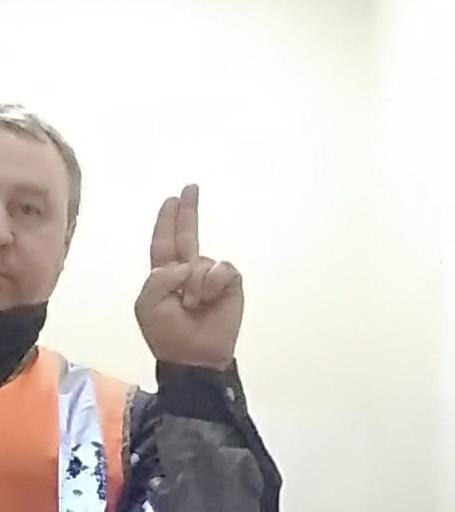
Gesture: two_up